Bandeja paisa

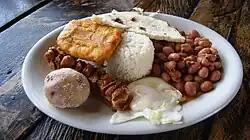
Bandeja paisa from Peñól de Guatapé in Antioquia, Colombia

Bandeja paisa, with variations known as bandeja de arriero, bandeja montañera, and bandeja antioqueña, is one of the most representative meals in Colombian cuisine, especially of the Antioquia department and the Paisa region, as well as with the Colombian Coffee-Growers Axis (the departments of Caldas, Quindío and Risaralda, Tolima and Valle del Cauca). refers to a person from the Paisa region and is Spanish for "platter".